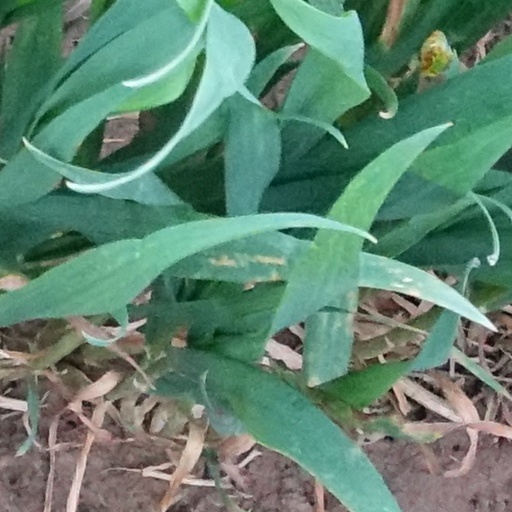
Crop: wheat